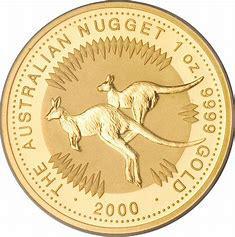
Brand: KangaROOS
Model: 100